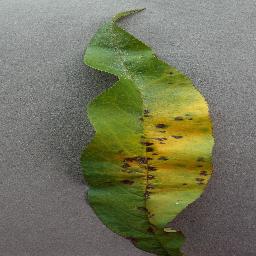
Label: Peach___Bacterial_spot